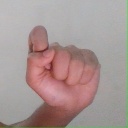
अक्षर: घ